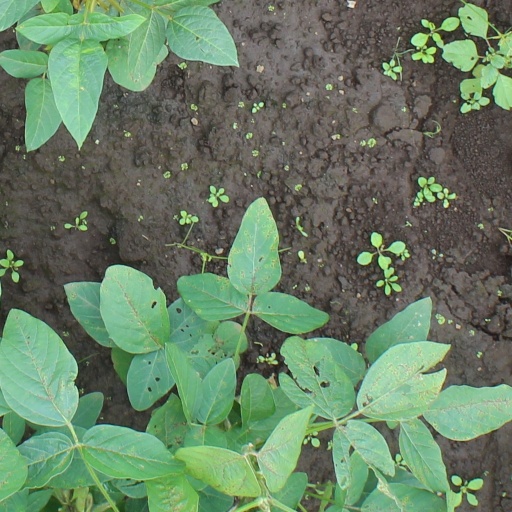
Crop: soybean